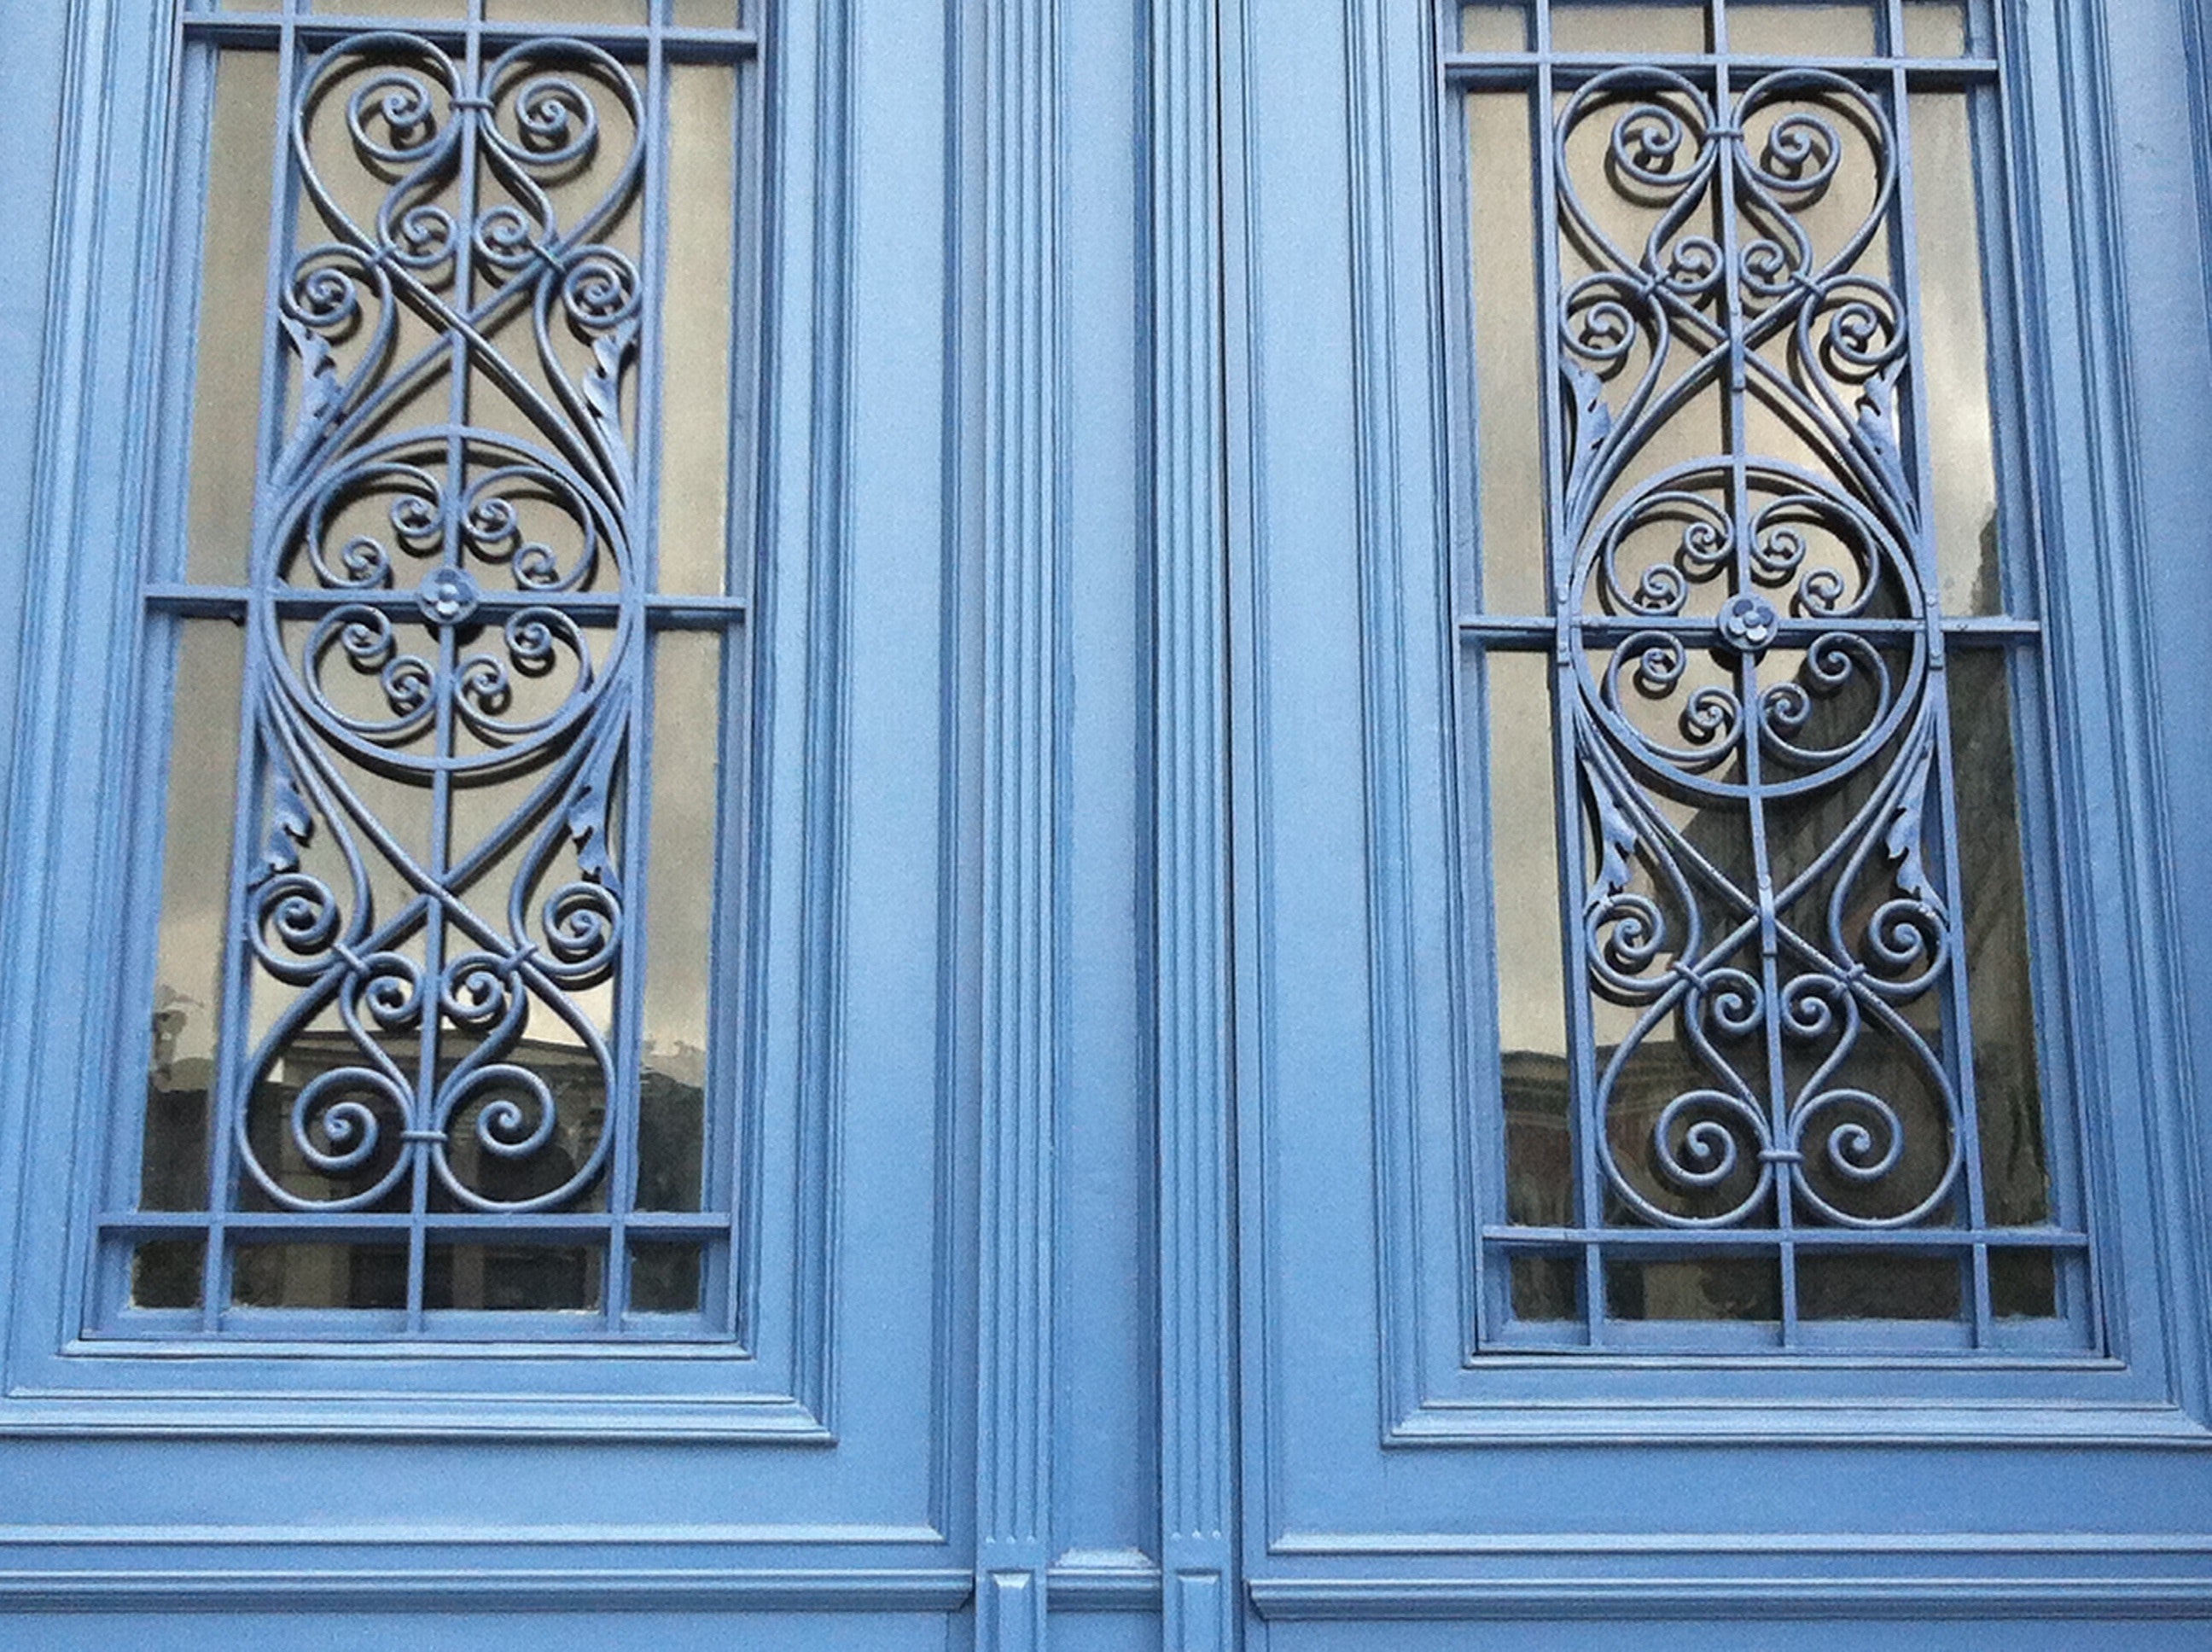
iron, door, home door, metal, window, facade, architecture, building, symmetry, wood, house, gate